Élodie Yung

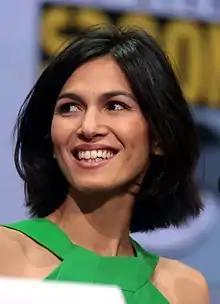
Yung at the 2017 San Diego Comic-Con

Élodie Yung (born 22 February 1981) is a French actress. She is best known for her roles as Elektra Natchios in the second season of "Daredevil" (2016) and the miniseries "The Defenders" (2017), as well as Thony De La Rosa on the Fox series "The Cleaning Lady" (2022–2025).